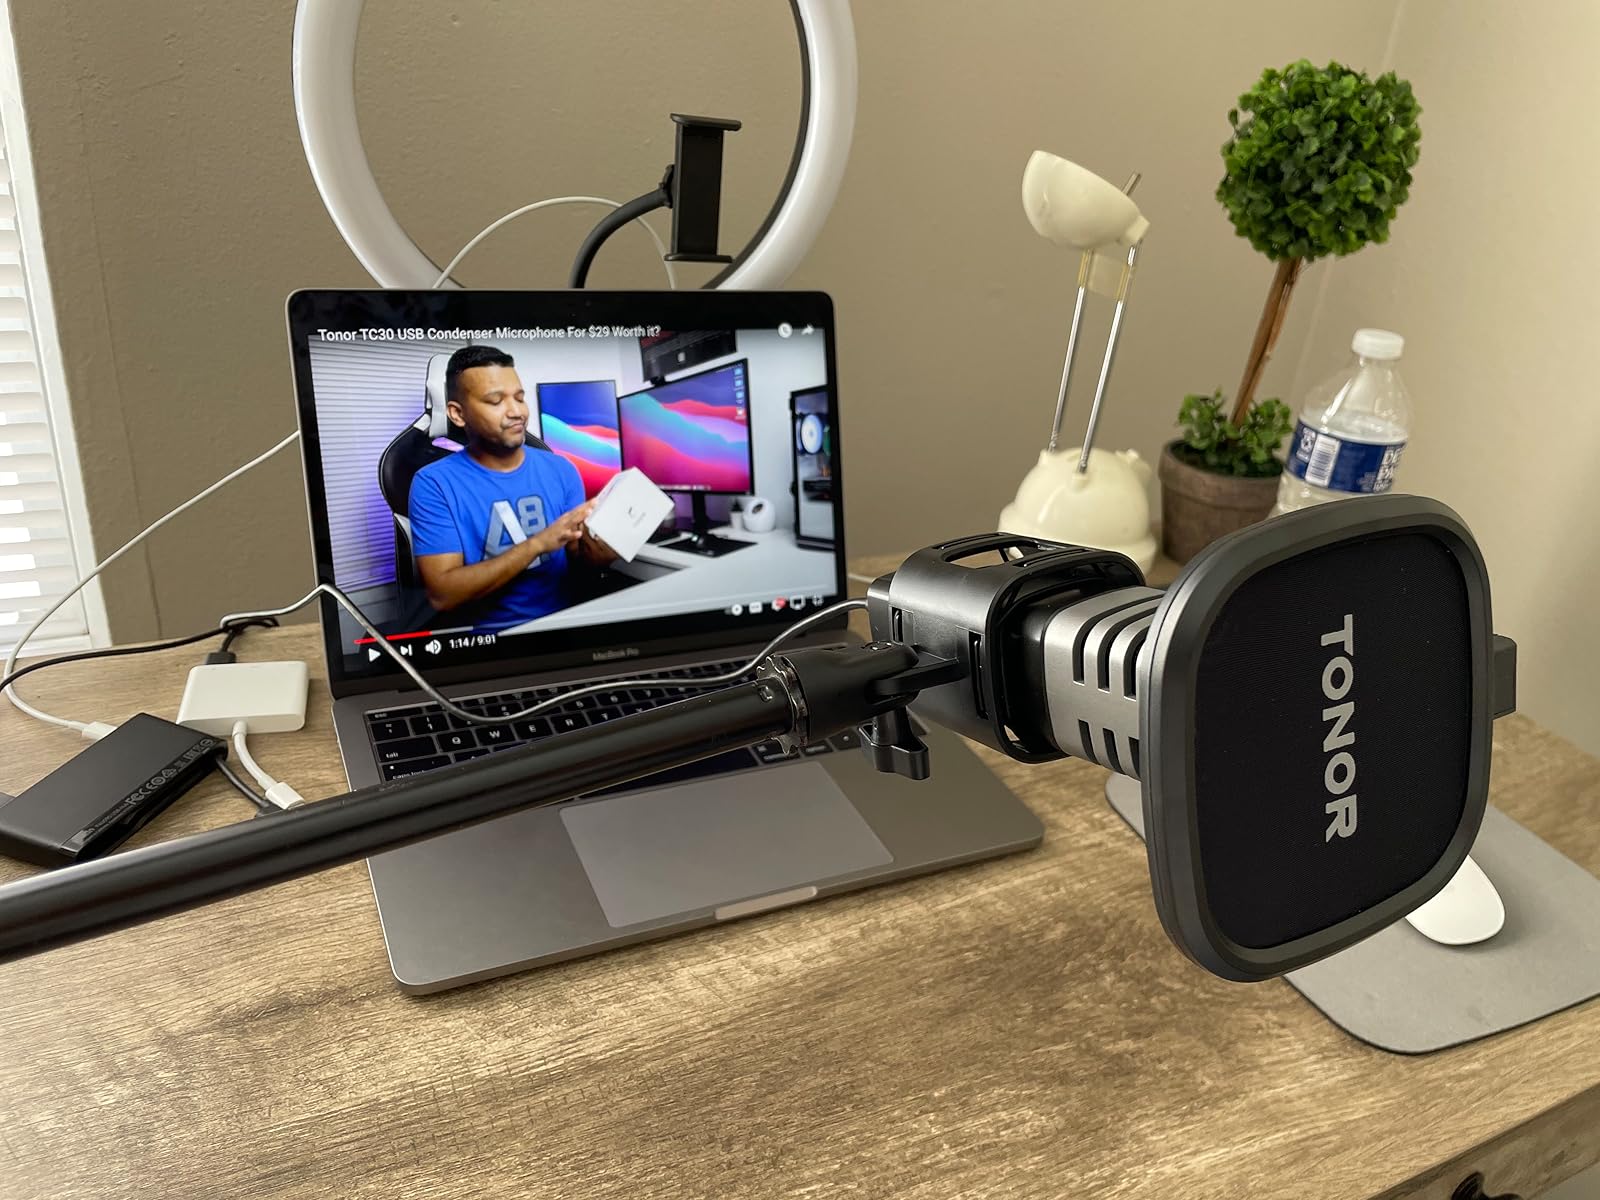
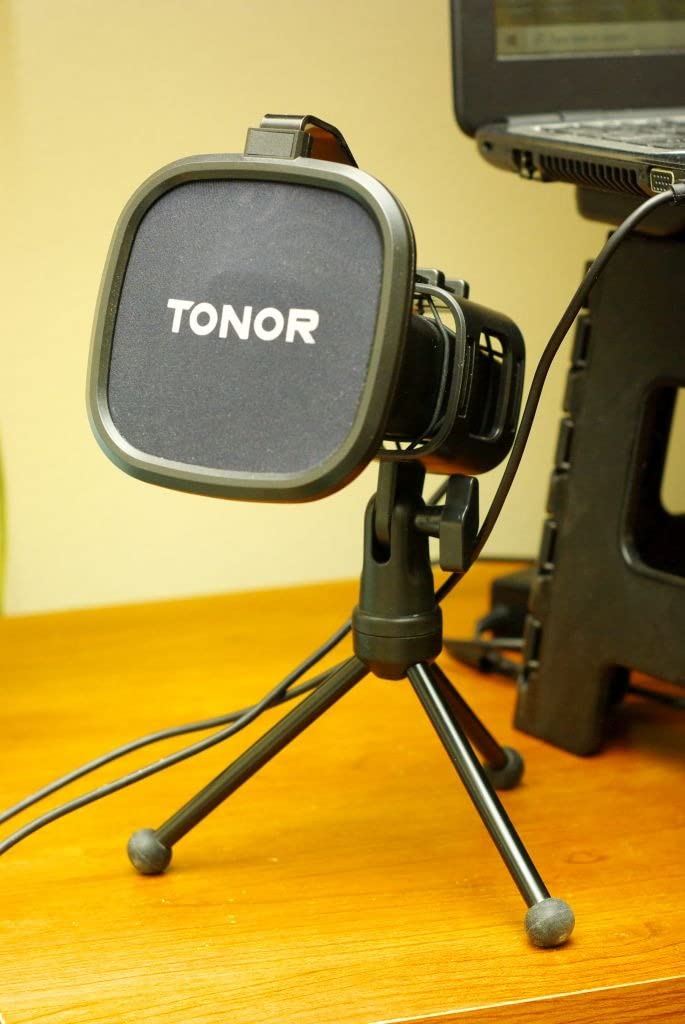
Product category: microphone
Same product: yes